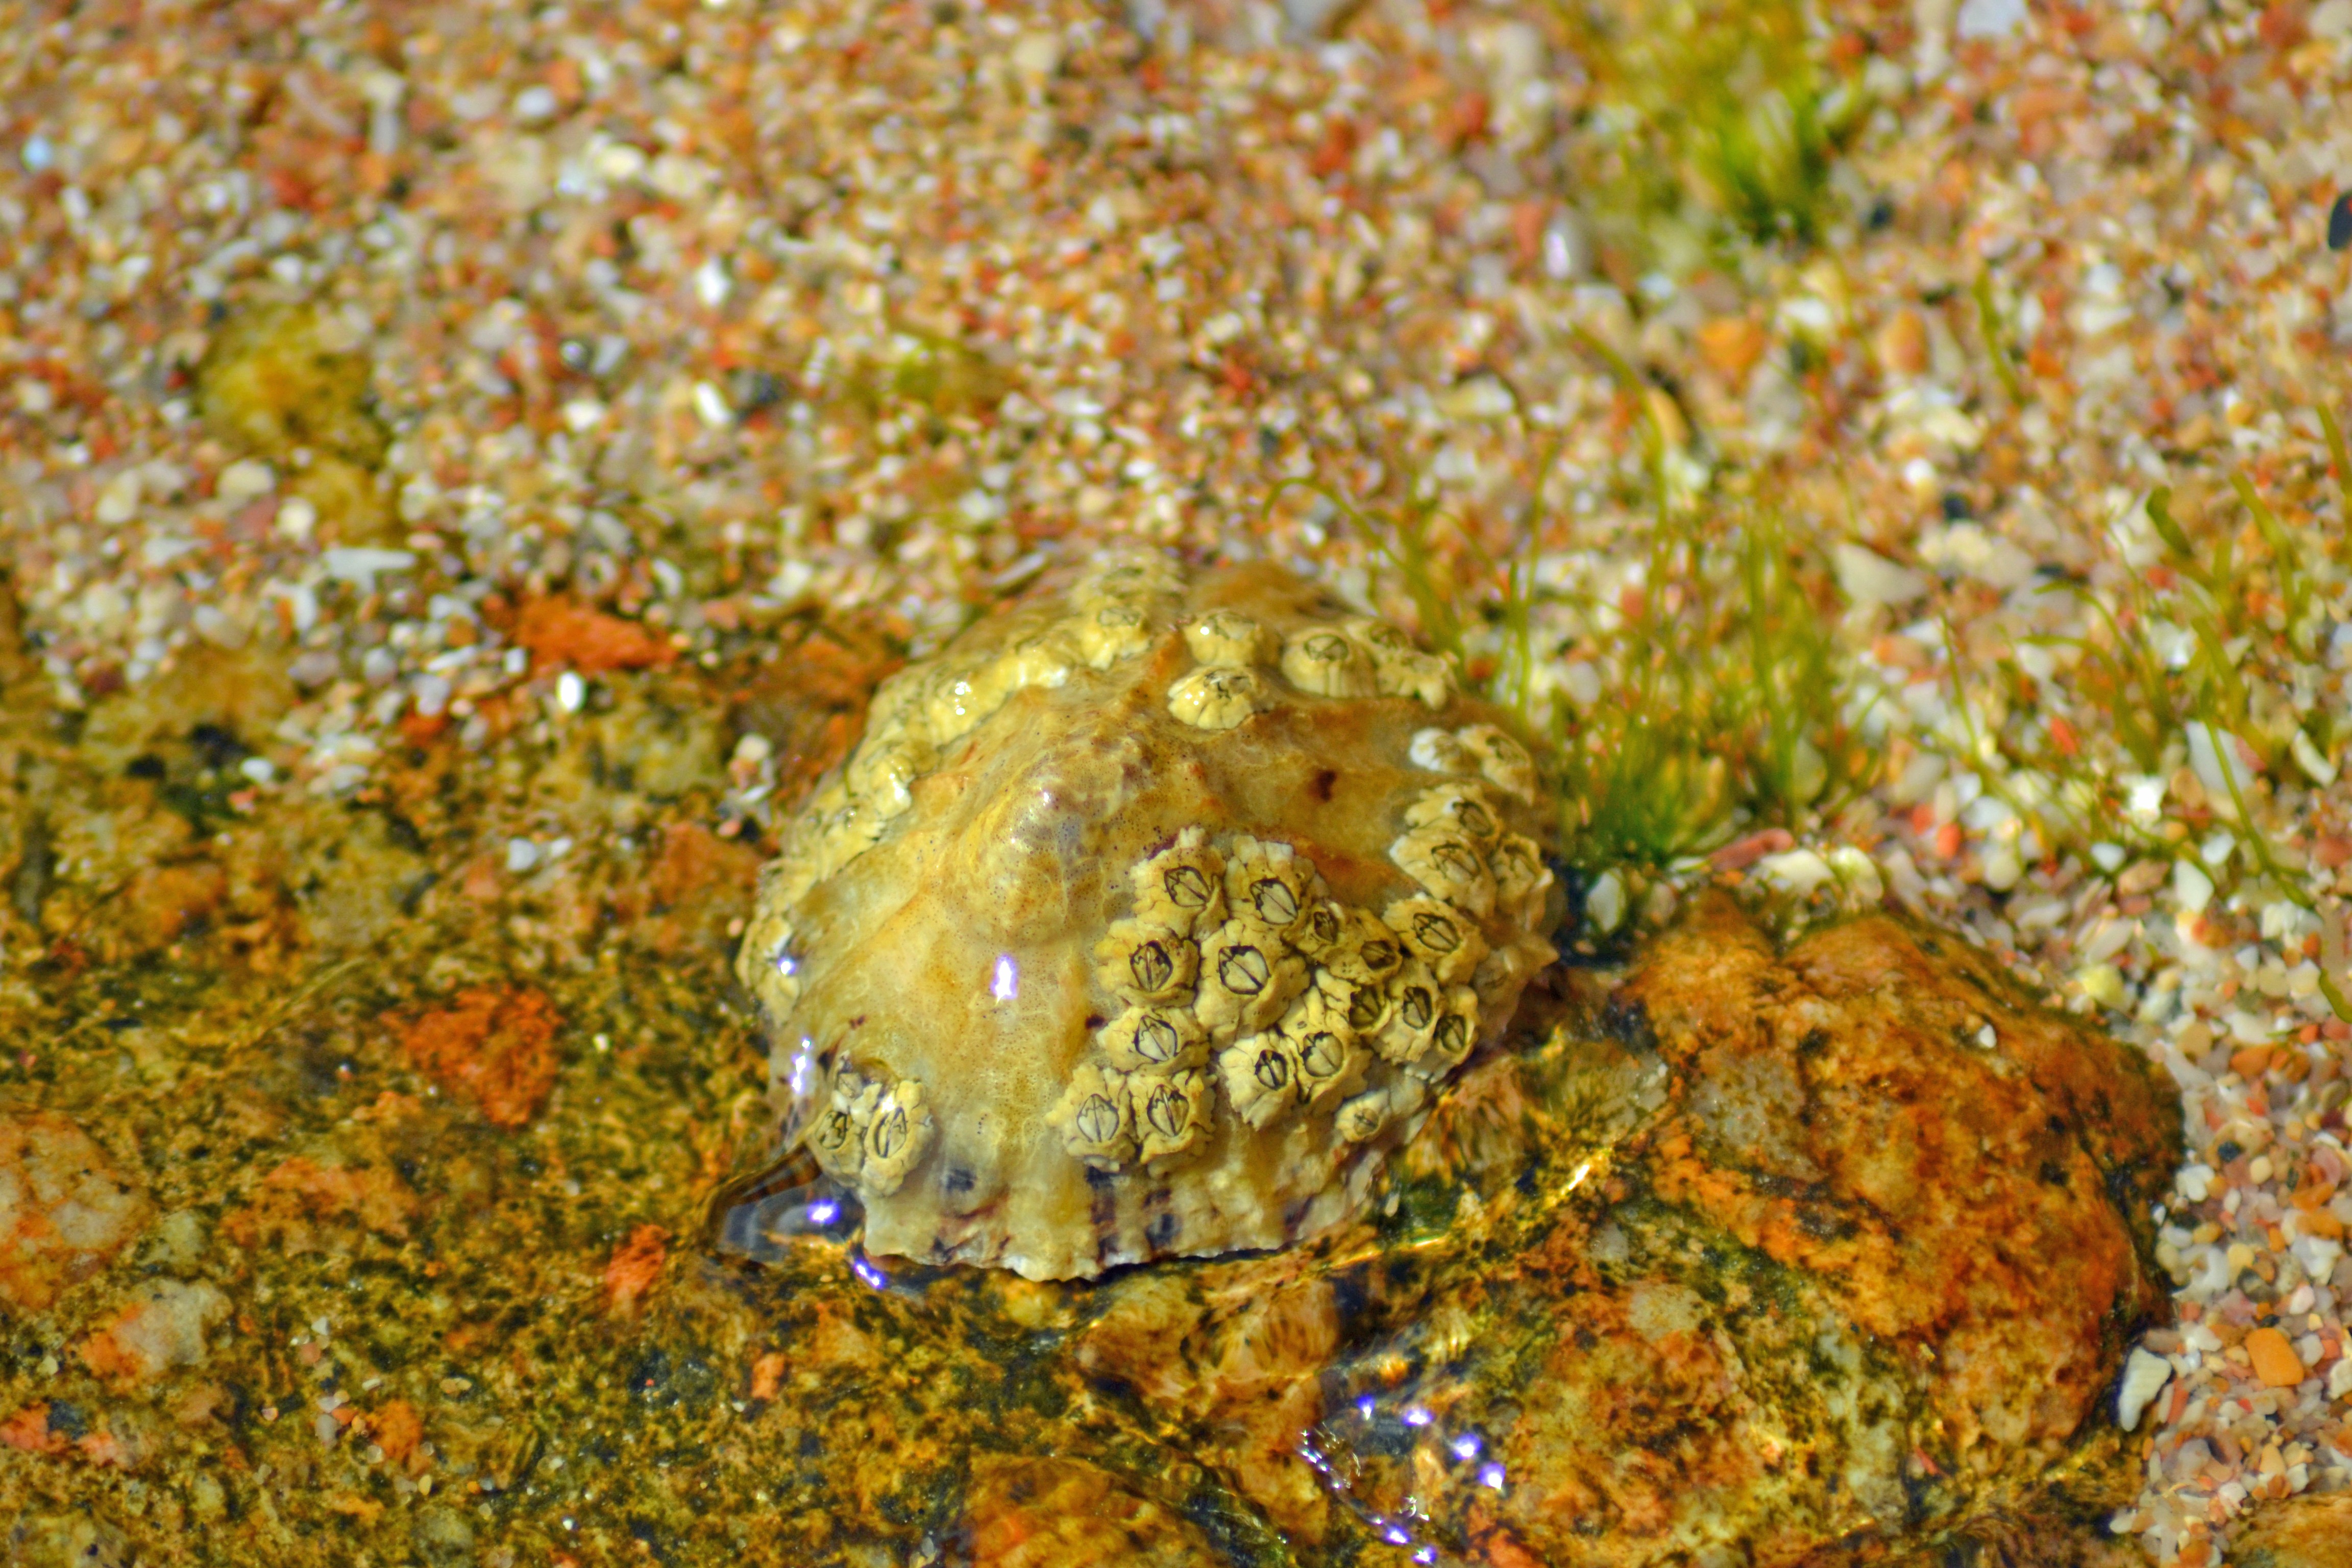
leaf, wildlife, food, biology, autumn, seafood, fauna, invertebrate, rock pool, marine, sea shore, barnacle, crustacea, shallow water, marine biology, anthrapod, sessilia, acorn barnacles, cirripedia